Marshall House (Canandaigua, New York)

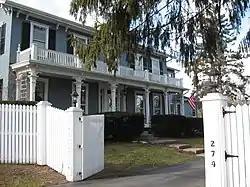

Marshall House is a historic home located at Canandaigua in Ontario County, New York. It is a two-story, five bay center hall brick dwelling on a slightly raised basement. Although built in 1844 with later alterations, it has characteristics of the Federal style. It is currently a private residence.